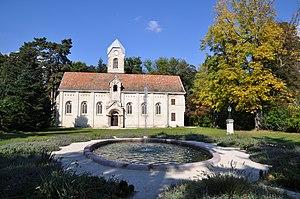
Marie-Dorothée de Habsbourg-Lorraine, princesse impériale, née le 14 juin 1867 à Alcsút, en Hongrie, décédée dans la même ville le 6 avril 1932, est une archiduchesse d’Autriche et princesse royale de Hongrie, duchesse d’Orléans en qualité d'épouse du prétendant orléaniste au trône de France de 1896 à sa mort.